Nesorhinus

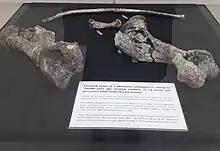
Bones of "N. philippinensis" from the Kalinga site

"Nesorhinus philippinensis" was first described by Gustav Heinrich Ralph von Koenigswald in 1956 as "Rhinoceros philippinensis" based on fossil teeth that were excavated in Cagayan province of Luzon island the Philippines in 1936. These bones were lost and he did not provide for a holotype. A fossilized jaw of "N. philippinensis" was unearthed by Mr. de Asis on May 13, 1965 in the Fort Bonifacio area. The specimen was unearthed from an ash deposit produced by the volcano called the Guadalupe Formation. The specimen had a length of , width of , and a thickness of . It has a weight of .